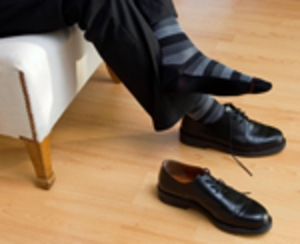
Chaussettes homme
Labonal est une société française de fabrication et commercialisation de chaussettes et collants créée en 1924 par Salomon Lipovsky à Dambach-la-Ville.